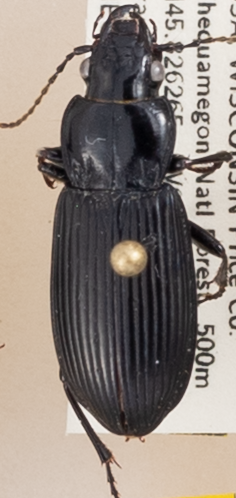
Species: Pterostichus melanarius melanarius
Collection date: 2020-07-28
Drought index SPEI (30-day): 2.09
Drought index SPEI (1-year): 1.69
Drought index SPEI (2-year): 2.09